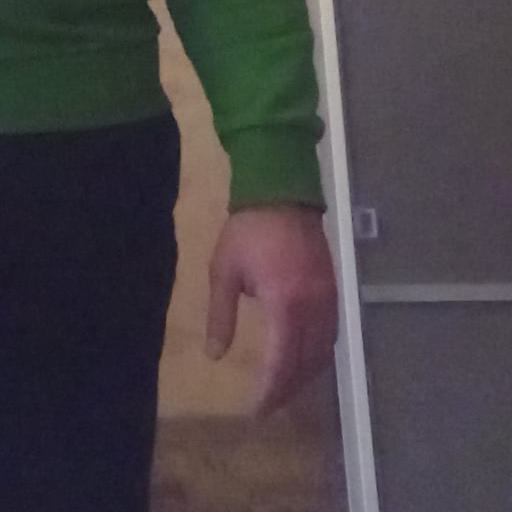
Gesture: no_gesture